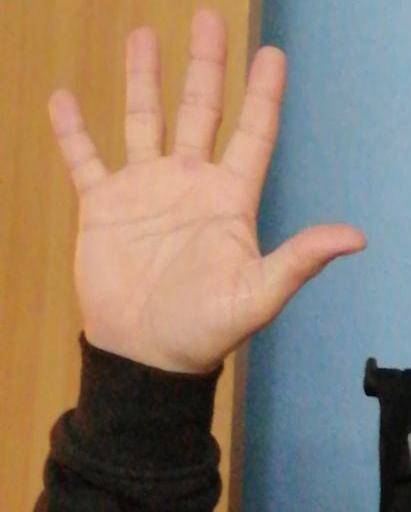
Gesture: palm